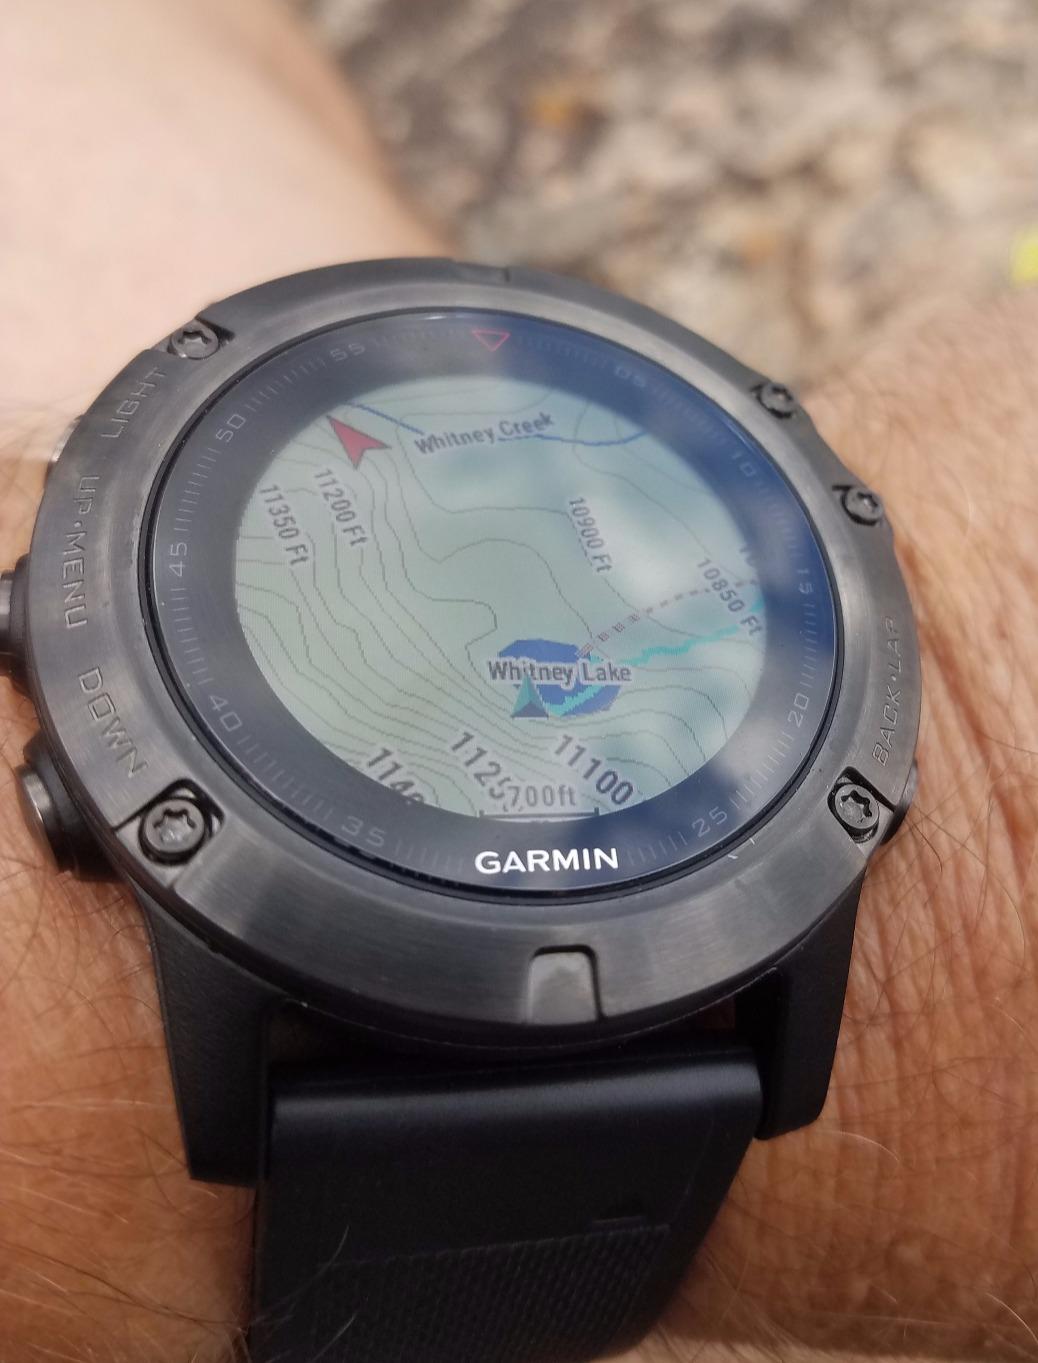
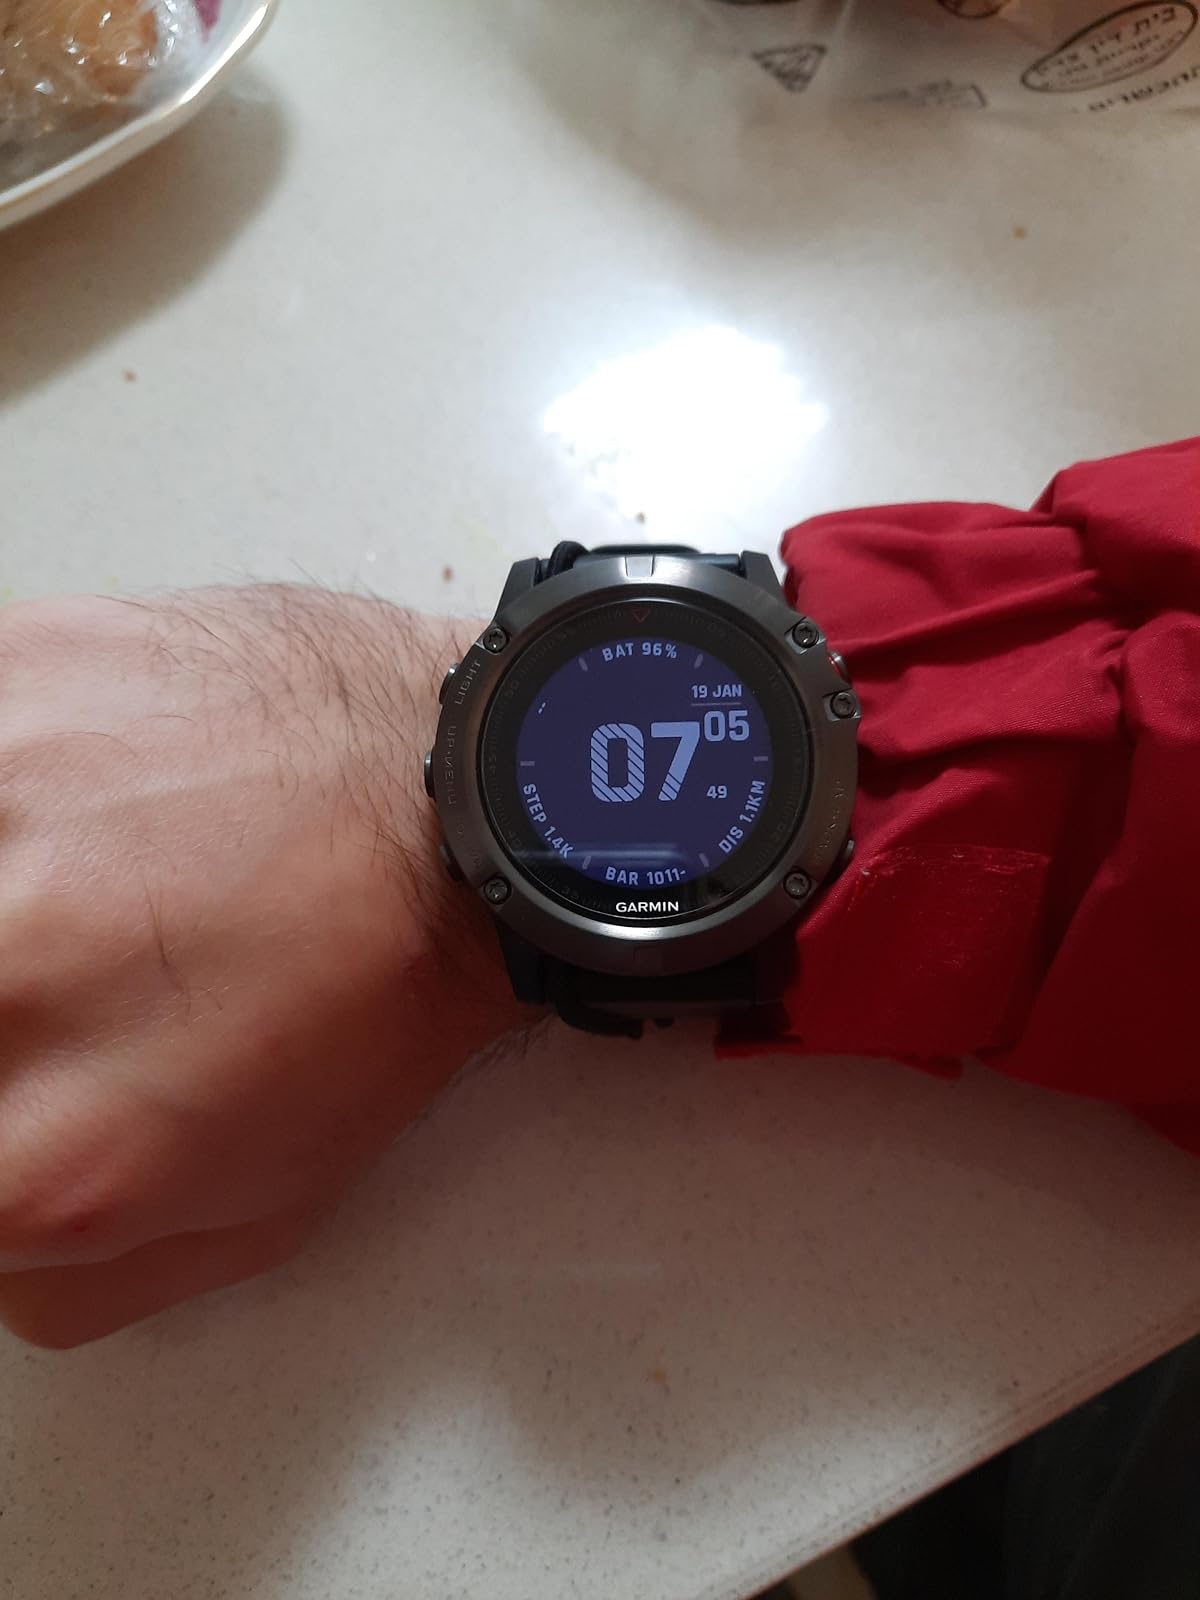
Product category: smartwatch
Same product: yes